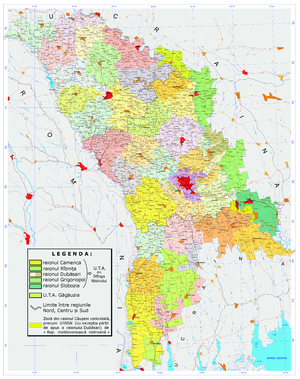
Les subdivisions de la République de Moldavie sont les entités administratives, de statuts divers, composant cet état de jure ou de facto. Elles ont été mises en place en plusieurs étapes et s'organisent selon plusieurs échelons.